Assassination of Inejirō Asanuma

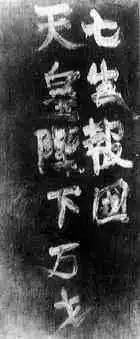
The note Otoya Yamaguchi wrote with toothpaste on his cell wall before committing suicide

Following the assassination, Yamaguchi was arrested and imprisoned awaiting trial. Throughout his imprisonment, he remained calm and composed and freely gave extensive testimony to police. Yamaguchi consistently asserted that he had acted alone and without any direction from others. Finally, on November 2, he wrote "Long live the Emperor" (天皇陛下万歳, "tennōheika banzai") and "Would that I had seven lives to give for my country" (七生報国, "shichisei hōkoku") on the wall of his cell using toothpaste, the latter a reference to the last words of 14th-century samurai Kusunoki Masasue, and hanged himself with knotted bed sheets.